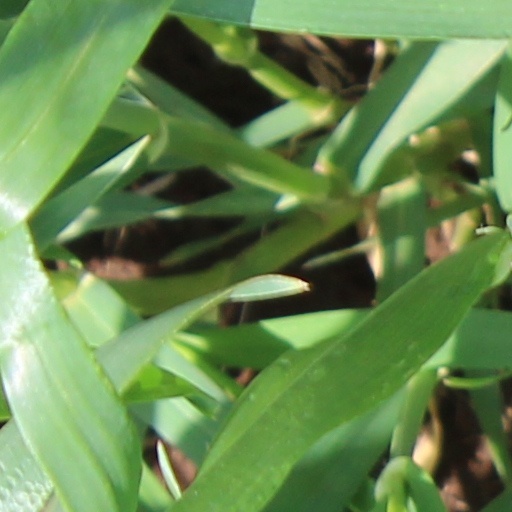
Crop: wheat